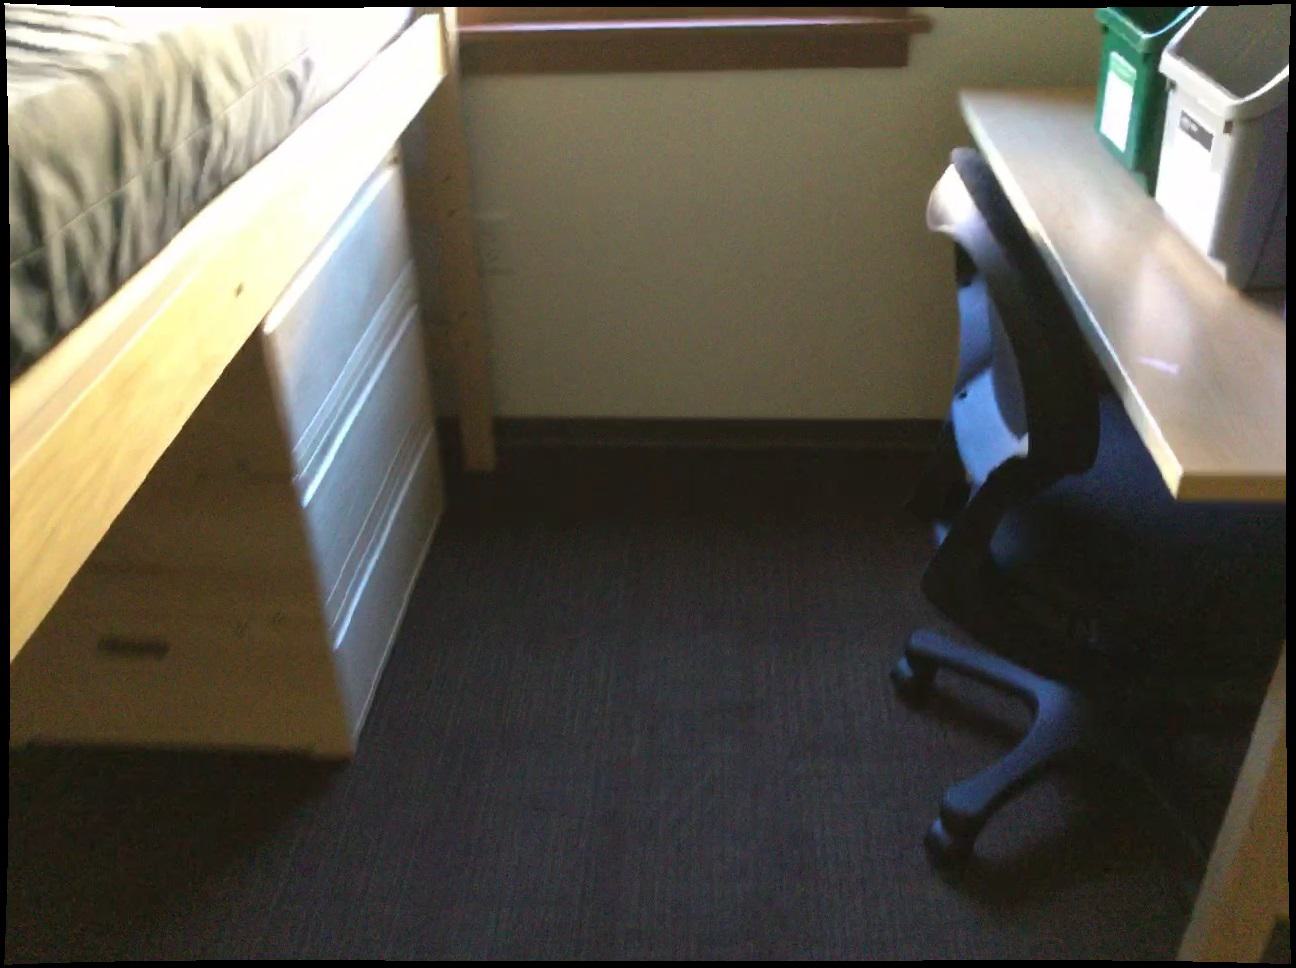
Question: In the image, there is the desk. Pinpoint several points within the vacant space situated left of the desk from the camera's perspective. Your final answer should be formatted as a list of tuples, i.e. [(x1, y1), ...], where each tuple contains the x and y coordinates of a point satisfying the conditions above. The coordinates should be between 0 and 1, indicating the normalized pixel locations of the points.
Answer: [(0.665, 0.402), (0.632, 0.402), (0.599, 0.402), (0.566, 0.402), (0.533, 0.402), (0.644, 0.499), (0.606, 0.499), (0.569, 0.499), (0.531, 0.499), (0.647, 0.528), (0.608, 0.528), (0.569, 0.528), (0.530, 0.528), (0.651, 0.559), (0.610, 0.559), (0.570, 0.559), (0.529, 0.558), (0.655, 0.592), (0.613, 0.592), (0.571, 0.592), (0.529, 0.591), (0.616, 0.628), (0.572, 0.627), (0.528, 0.627), (0.618, 0.666), (0.573, 0.666), (0.527, 0.666), (0.621, 0.709), (0.574, 0.709), (0.526, 0.708), (0.625, 0.755), (0.575, 0.755), (0.525, 0.754), (0.629, 0.807), (0.576, 0.806), (0.524, 0.805), (0.633, 0.863), (0.578, 0.862), (0.523, 0.861), (0.637, 0.925), (0.579, 0.924), (0.522, 0.921), (0.642, 0.994), (0.581, 0.992), (0.520, 0.991)]